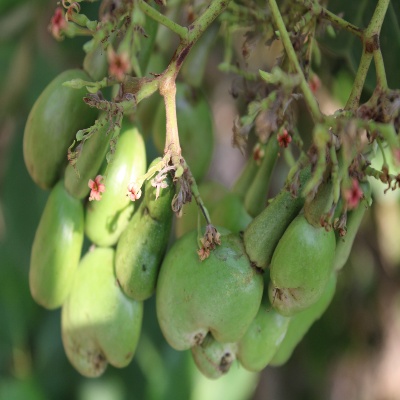
Crop: Cashew
Condition: healthy